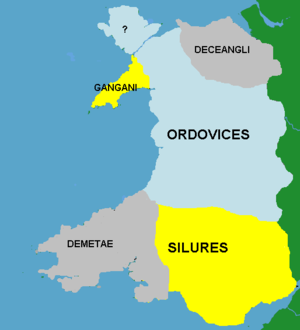
Les Deceangli ou Deceangi étaient un peuple celte brittonique de l'île de Bretagne avant l'invasion romaine.
La Legio XX Valeria Victrix était une légion de l’armée romaine levée probablement par l’empereur Auguste vers 31 av. J.-C. Assignée d’abord en Hispanie tarraconaise, elle prit part aux guerres cantabres de 25 à 13 av. J.-C. avant d’être réaffectée sur le Rhin après le désastre de la forêt de Teutobourg en 9 apr. J.-C. Elle fut l’une des légions employées par l’empereur Claude pour l’invasion de la Bretagne en 43; elle y restera tout au cours des siècles suivants prenant part à la construction des murs d’Hadrien et d’Antonin destinés à prévenir les attaques des tribus calédoniennes. Encore active sous les usurpateurs Carausius et Allectus à la fin du IIIᵉ siècle, elle n’est plus mentionnée par la suite, soit qu’elle ait été dissoute lors de la reconquête de la Bretagne par l’empereur Constance Iᵉʳ soit qu’il s’agisse de la légion retirée de Bretagne par Stilicon pour protéger le nord de l’Italie vers la fin du IVᵉ siècle.
Les Ordovices étaient un puissant peuple celte brittonique de l’île de Bretagne, avant l’occupation romaine. Ils nous sont notamment connus par les textes de Tacite et Ptolémée. Leur territoire était situé dans l’actuelle région du Pays de Galles entre celui des Silures et des Demetae au sud, des Cornovii à l'est et celui des Deceangli et des Gangani au nord. L’île de Mona hébergeait alors un important sanctuaire druidique.
Les Gangani ou Concani sont un peuple gaélique ou brittonique qui occupait
La Legio XIIII Gemina, devenue par la suite Legio XIIII Gemina Martia Victrix, est une légion romaine possiblement levée par Jules César avant la conquête des Gaules, détruite presque immédiatement, puis reconstituée avant le siège d’Alésia. Elle participa à presque toutes les batailles livrées par César durant la guerre civile.
Cnaeus Iulius Agricola, né le 13 juin 40 dans la colonie romaine de Forum Julii, en Gaule narbonnaise, et mort le 23 août 93, est un général de l'Empire romain artisan de la conquête romaine du nord de l'île de Bretagne.
Les Silures étaient un puissant peuple guerrier de l'île de Bretagne, dans le sud de l'actuel Pays de Galles, occupant les régions de Gwent, Brecon, et Morgannwg. Ils avaient pour voisins les Ordovices et les Demetae. Leur habitat se composait de petites forteresses.
Les Demetae étaient l'un des peuples celtes brittoniques de l'île de Bretagne. Ils étaient situés dans l'actuel comté de Dyfed, qui doit son nom au royaume de Dyfed, dont le nom provient du peuple des Demetae. Selon l'archéologue Venceslas Kruta, leur territoire présente de nombreux sites fortifiés à l'Âge du fer. Leur capitale, Moridunum, est devenue Carmarthen.